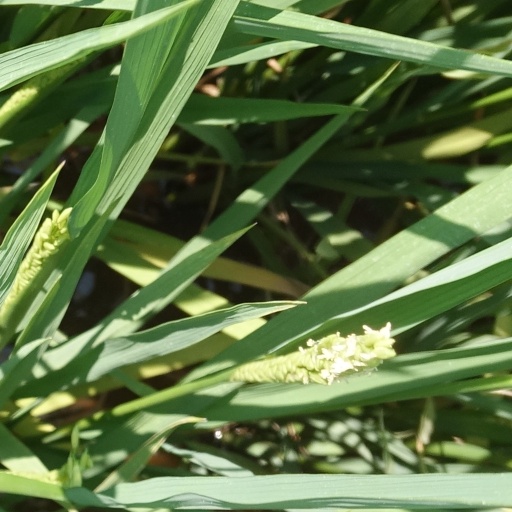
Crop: rice